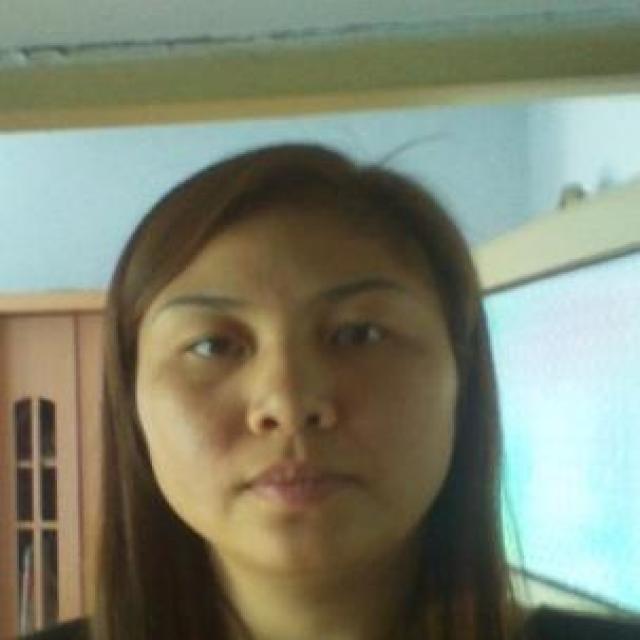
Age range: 21-44